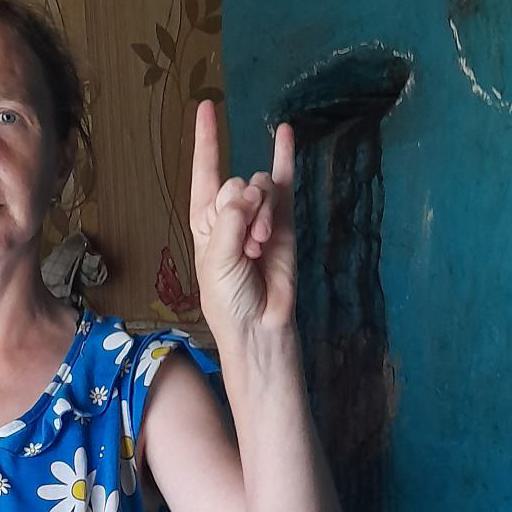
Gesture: rock